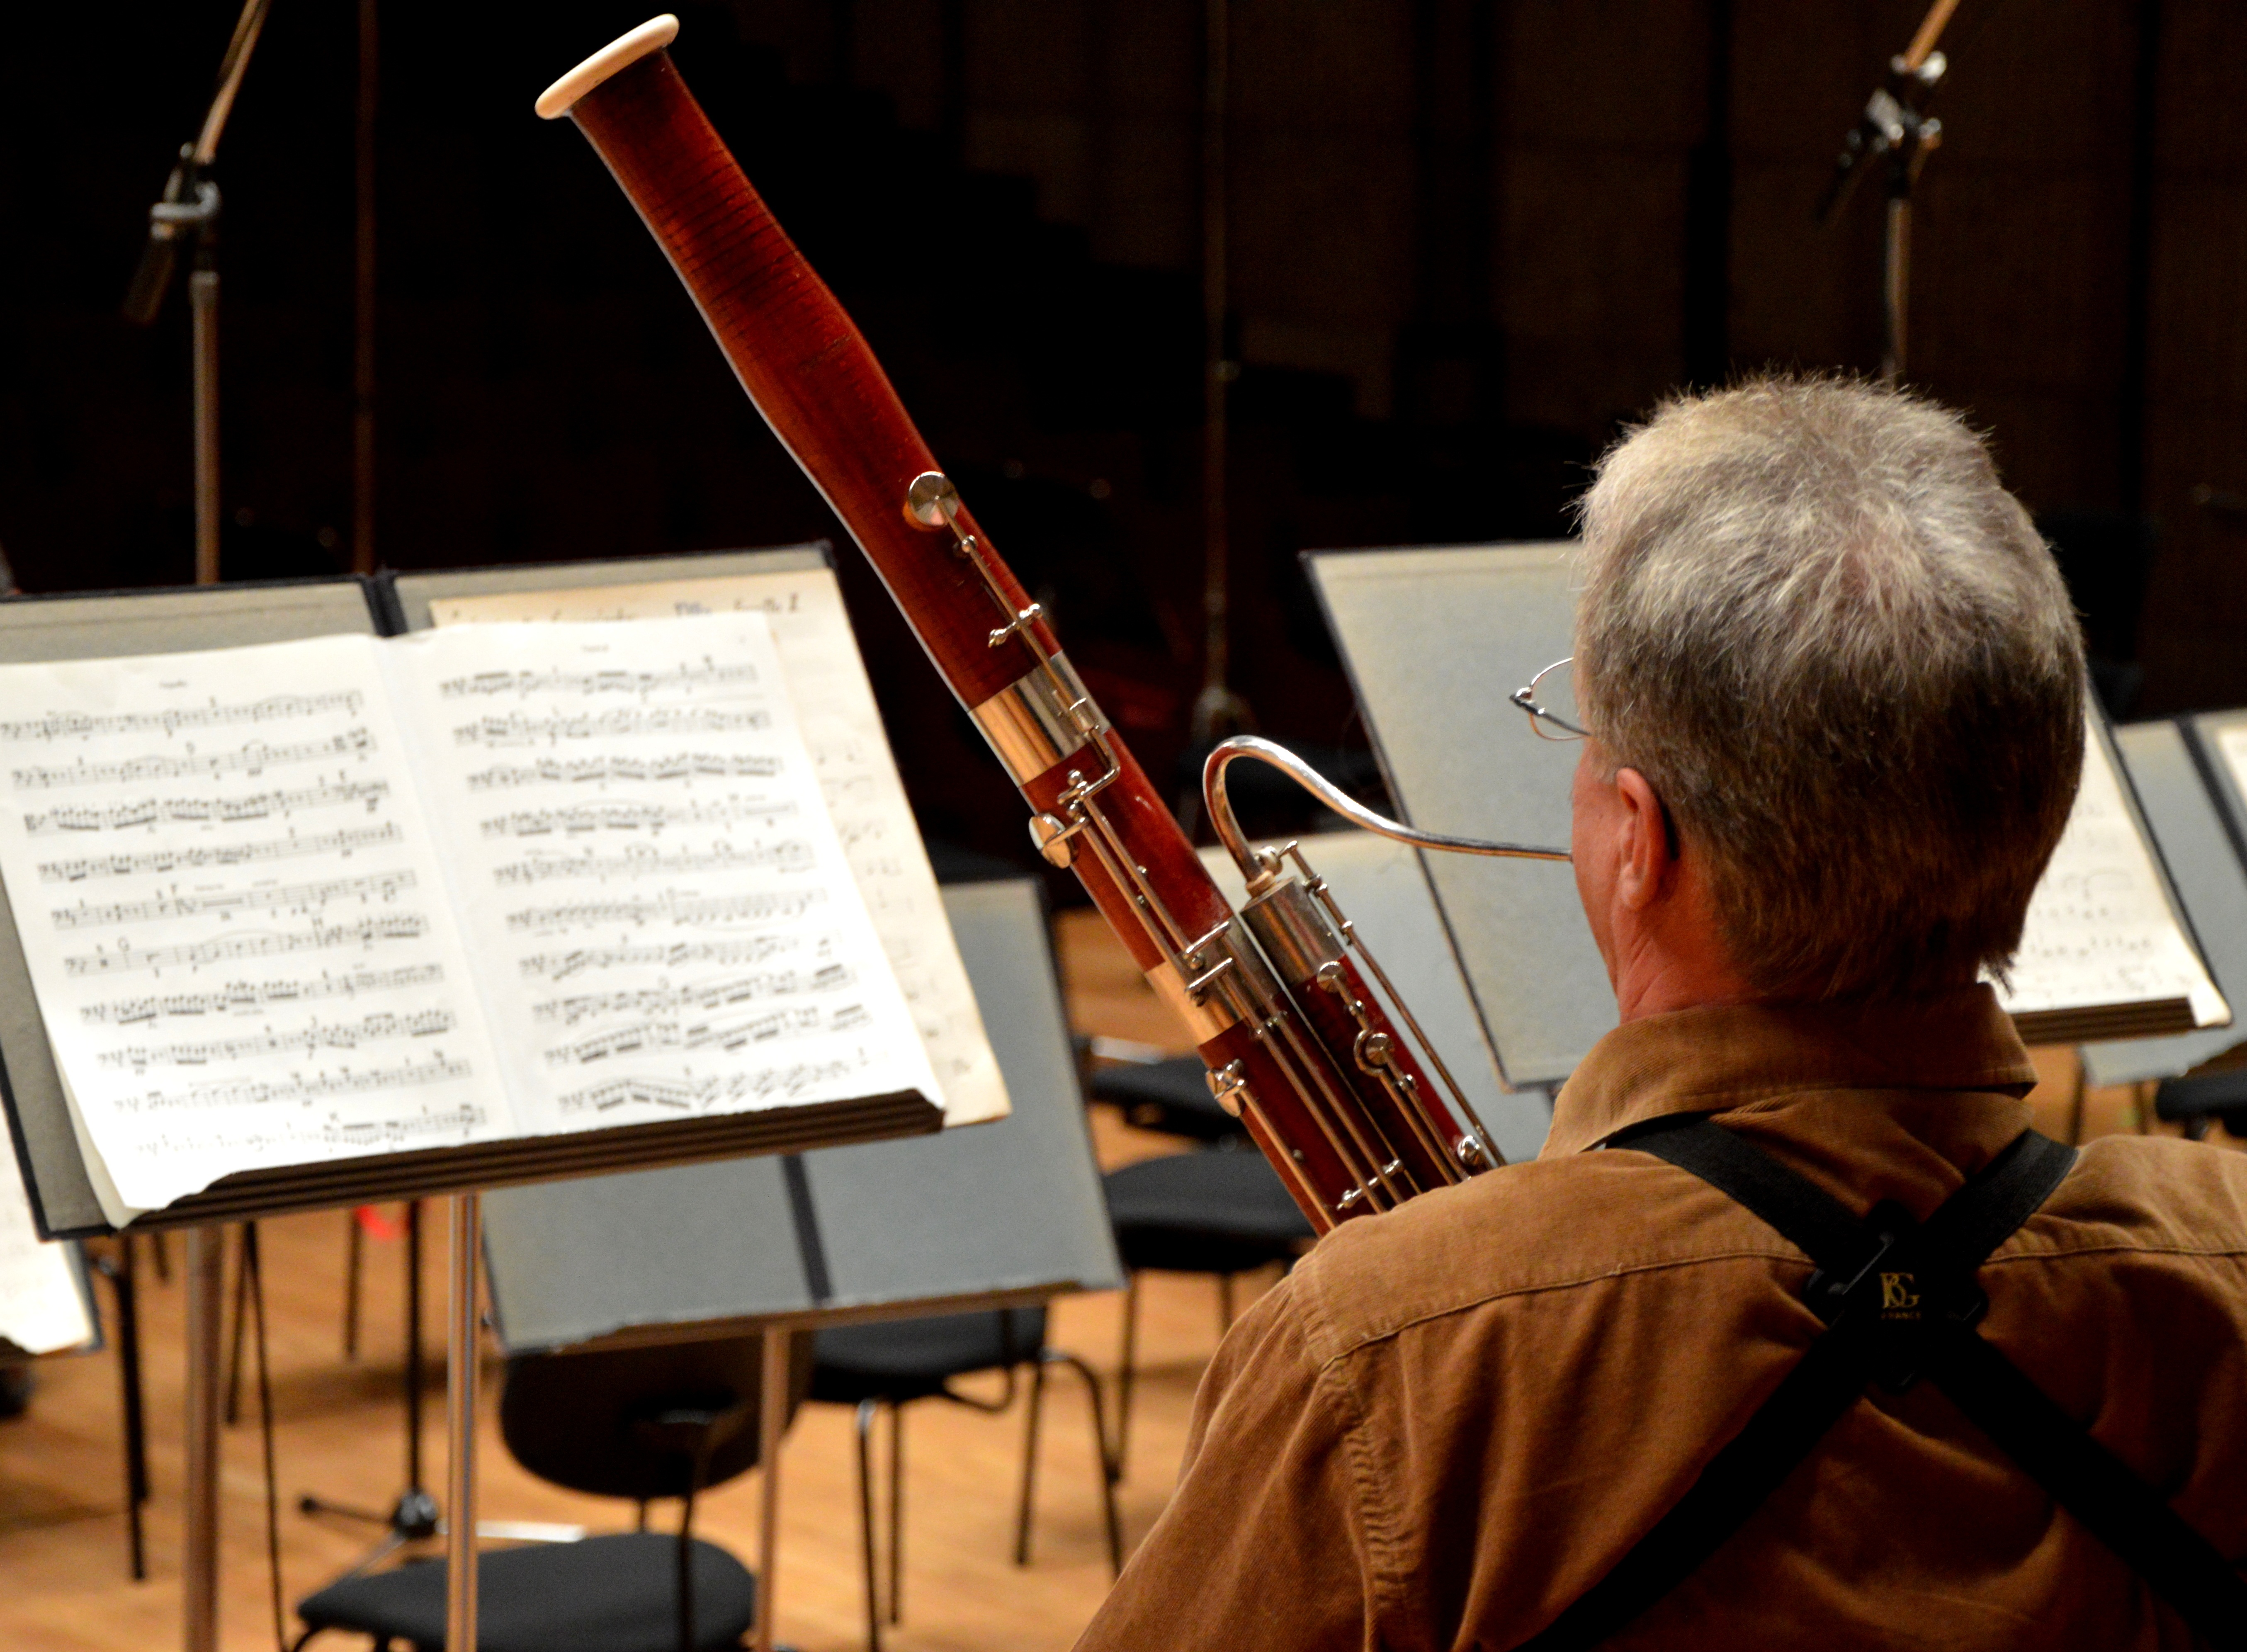
man, music, play, guitar, musician, player, musical instrument, orchestra, performance, blow, entertainment, exam, wind instrument, classical music, string instrument, bassoon, bowed string instrument, plucked string instruments